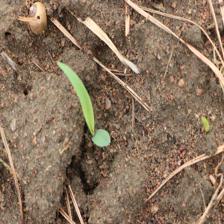
Label: Sorghum